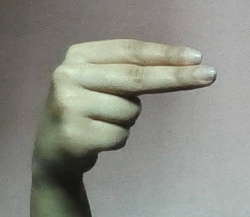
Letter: ain